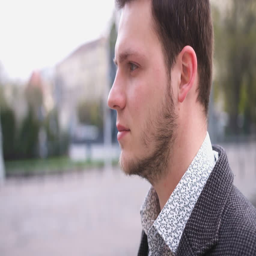
portrait of young attractive man with blue eyes turns his head and looks at the camera in the street